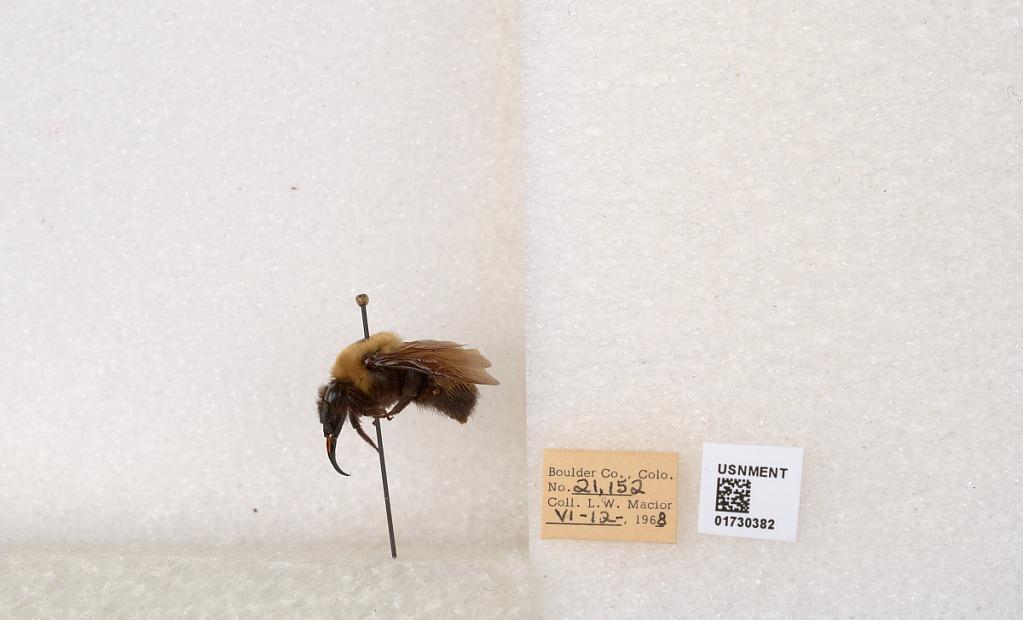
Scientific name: Bombus (Bombus) nevadensis Cresson